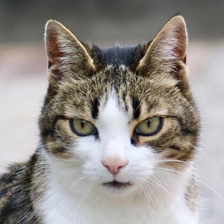
Label: animals